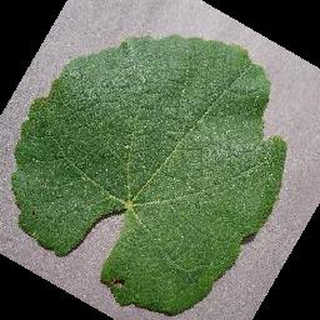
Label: healthy_grape